Ontario Street (Montreal)

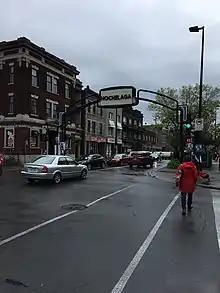
"Promenade Ontario" shopping area in Hochelaga

John Solomon Cartwright (1802-1869), a banker (Bank of Upper Canada) from Kingston, Ontario, and James Bell Forsyth (1804-1845), a local merchant with family owned Forsyth, Richardson and Company, purchased and subdivided the farm of Sir John Johnson in the northern part of "Faubourg Quebec". They gave the three new streets the names of three different Great Lakes: Erie, Huron, and Ontario. Ontario Street was later 1845) extended in stages toward both the east and the west. Until 1948, it was believed that the street was named after the Province of Ontario, but the discovery of the subdivision documents by a city of Montreal historian corrected that inaccuracy. Although it had been known as Ontario Street since 1842, the name was made official only in 1867.